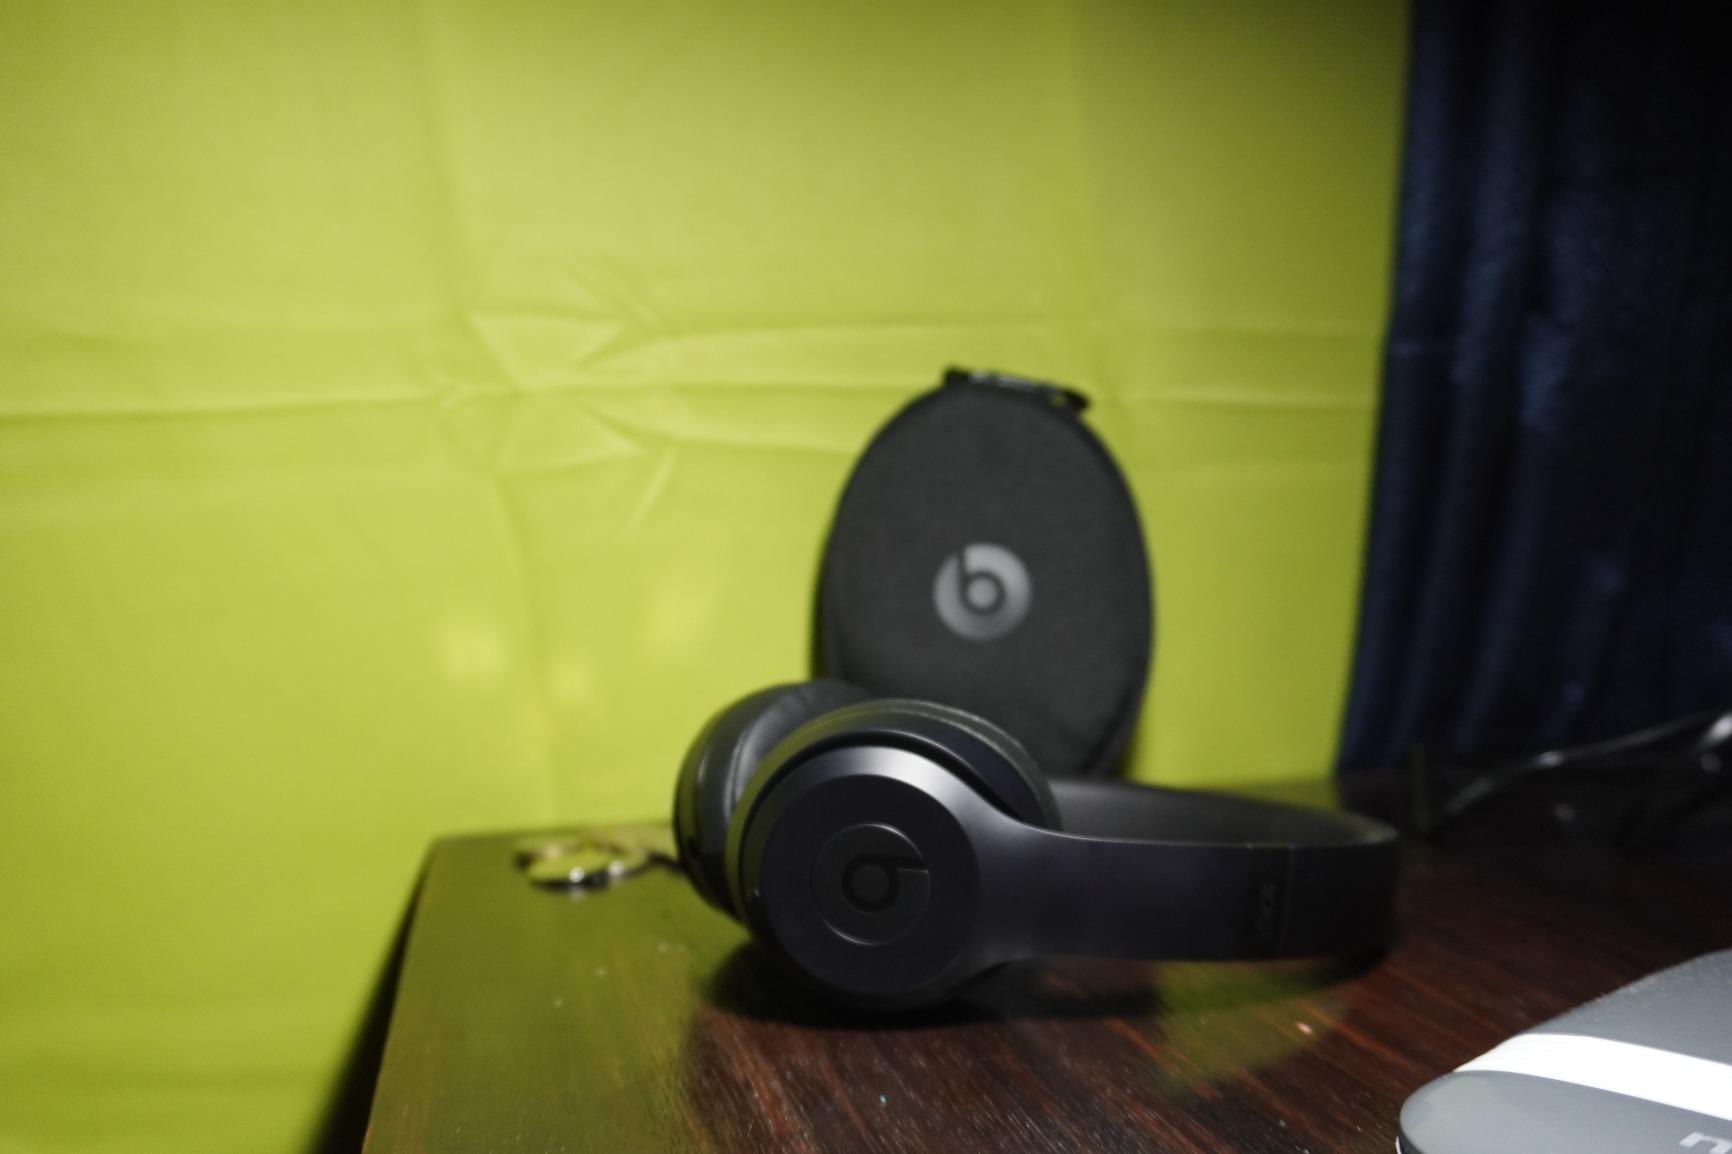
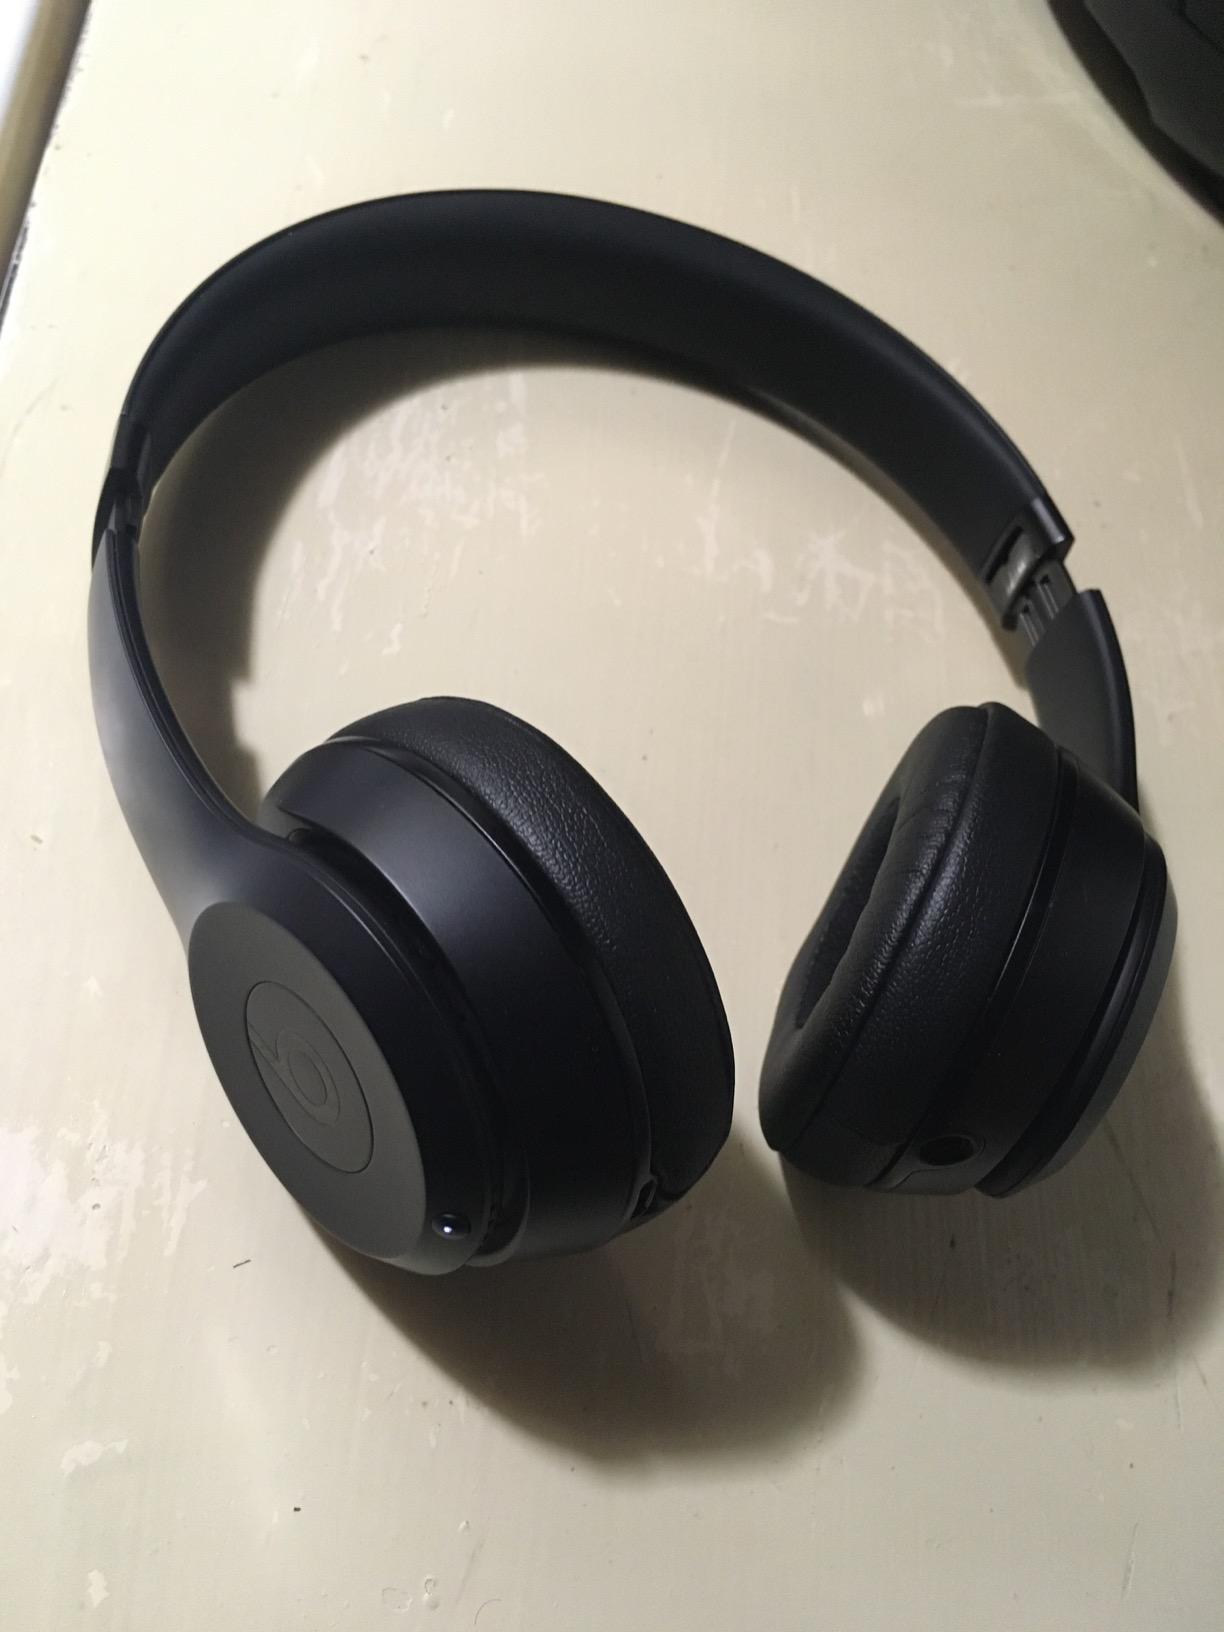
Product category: headphones
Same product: yes